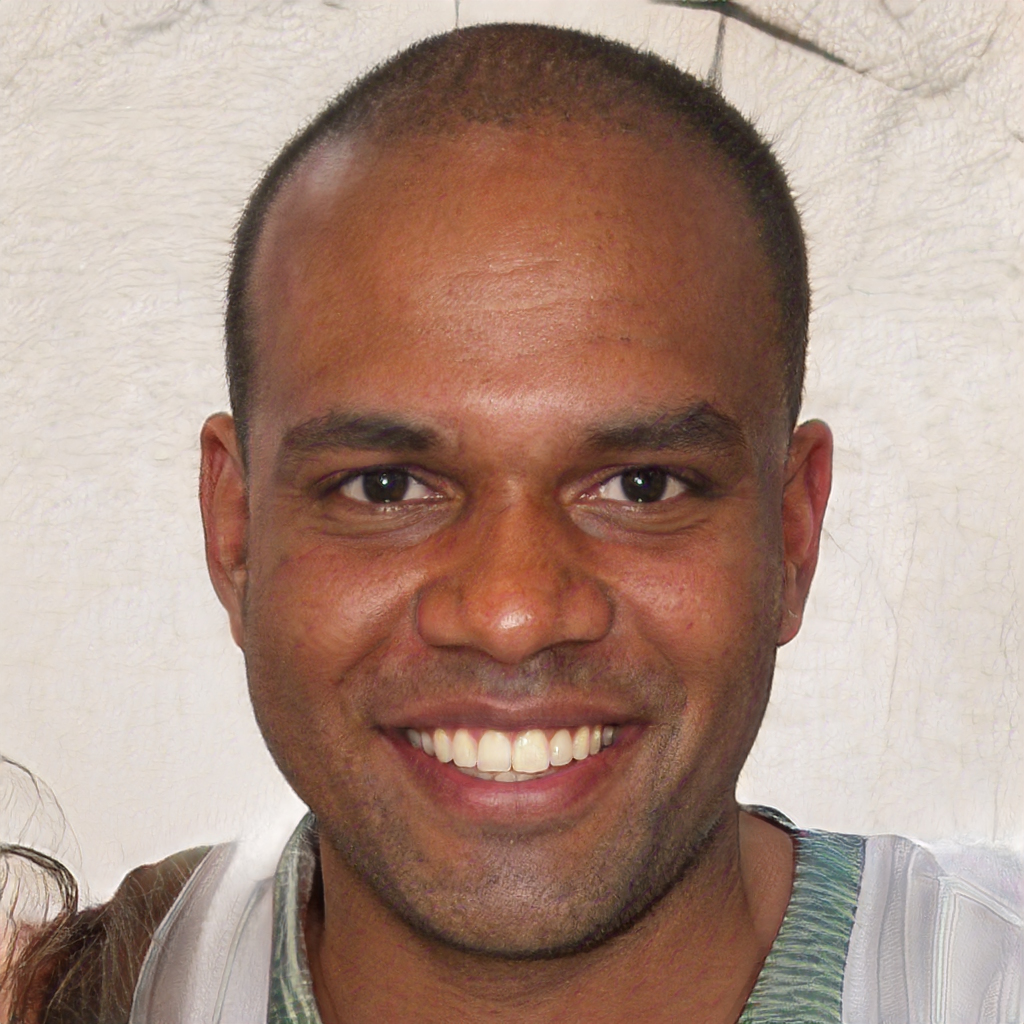
Gender: Male